Question: Where are the rocks with fruit on them?
Tambaya: Ina dutsuna masu kayan itace akansu?
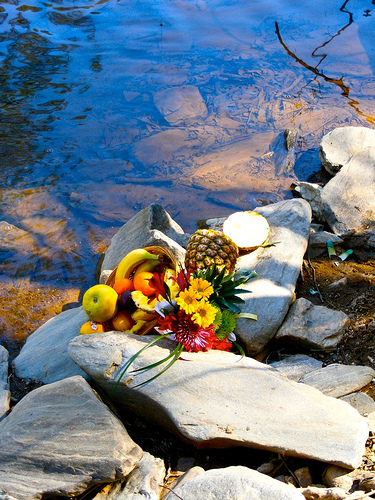
Answer: On the river bed.
Amsa: A bakin ruwa.